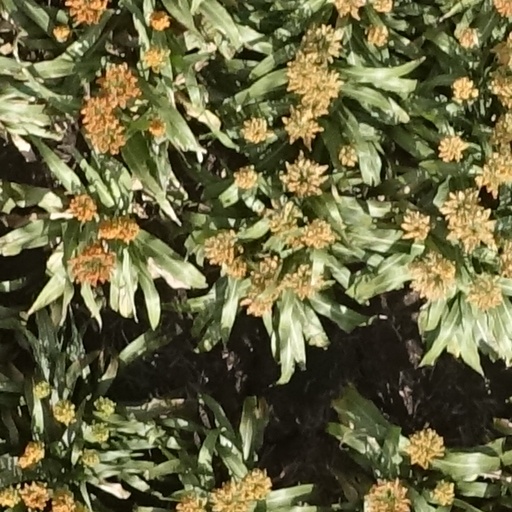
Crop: sorghum